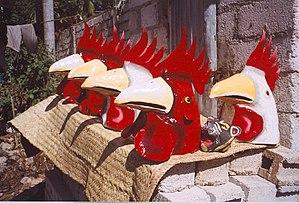
Le papier mâché est un matériau de construction composé de plusieurs bandelettes de papier, auxquelles on ajoute parfois des morceaux de textile pour le rendre plus solide, qui sont assemblées par une colle humide type colle à papiers peints. Lorsque la colle sèche, l'objet ainsi formé durcit, devient très résistant et garde la forme.
Le Carnaval d'Haïti est l'un des évènements les plus attendus dans le pays. Cette manifestation culturelle se déroule généralement durant le mois de février dans la capitale ou dans d'autres villes d'Haïti. À chaque fois, le carnaval est organisé selon un thème précis. En 2016, le thème du carnaval était « Ayiti Toutan » et il a eu lieu du dimanche au mardi 9 février.